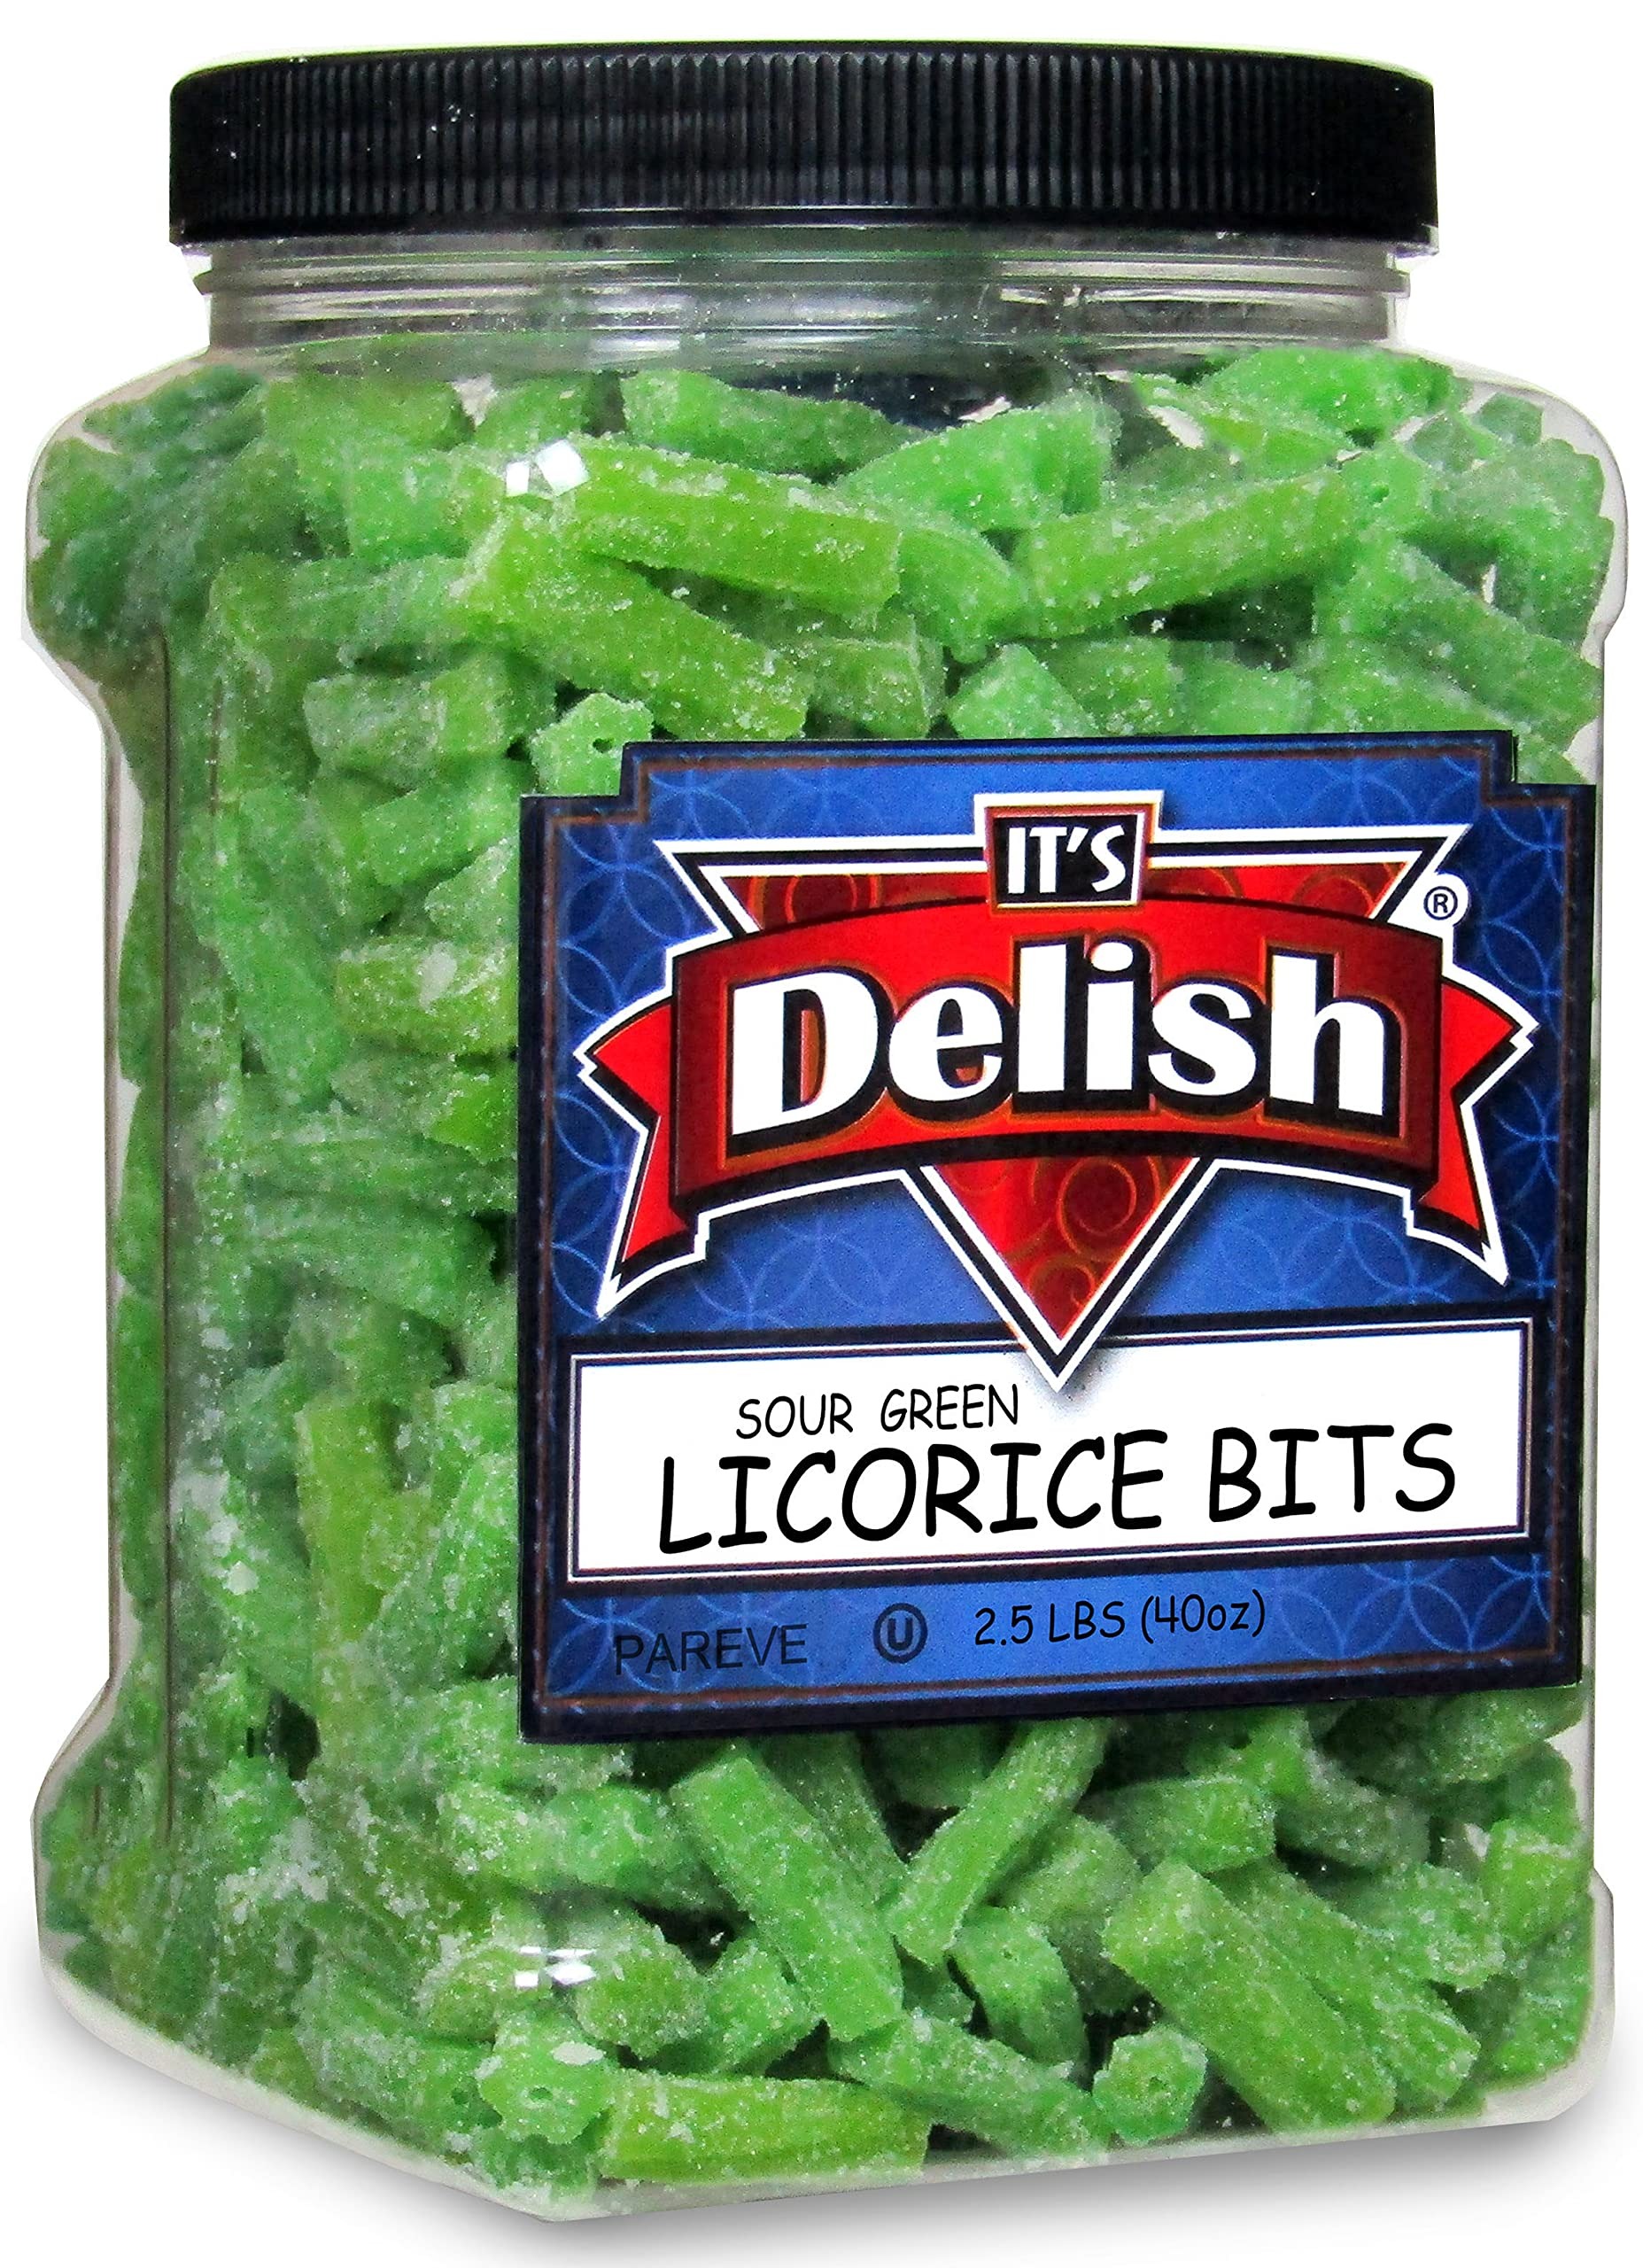
Item Name: Sour Apple Green Licorice Bits by Its Delish, 2.5 LBS (40 Oz) Jumbo Container Jar – Original Style Chewy Sour Green Apple Candy Twists – Great Gifts Party Sweets – Made in USA, Vegan, Kosher
Bullet Point 1: 🍓 LIGHTLY SOUR DELICIOUS & YUMMY CHEWY CANDIES – Its delish American Sour Licorice Bits are perfect nosh to satisfy your sweet tooth and craving for your eating habits. Bulk up your pantry with our delicious chewy candies for great treats on the go. Now you can delight yourself with this perfect snack anywhere, anytime. Yummy and chewy green apple licorice bits bursting with flavor.
Bullet Point 2: 🍫 VALUE SIZE PACK JUMBO CONTAINER – With bulk 2.5 Lbs (40 Oz) jumbo container, you can share this delicious Licorice Bits by Its Delish brand with friends & family. Our snack pack provides convenience while giving you a healthy on-the-go option. Stock up on the perfect road trip snacks with a tub of these soft and chewy twists for a quick sweet punch.
Bullet Point 3: 🍬 GREAT GIFT – Green Aplls licorice soft chewy candies are original, premium, high-quality that can make a perfect pair with salty snacks or savory meals. Perfect gift and treat for baby celebrations, showers, color themed events and candy buffets.
Bullet Point 4: ❤️ STOCK UP! TASTY CHOICE – Awesome candy snack to have at home, office, on the go, movie night, tailgate parties and any occasion! Just satisfy your desire of sweetness with the original and natural taste of Its Delish Chewy Candies to gratify your taste buds.
Bullet Point 5: 💯 YOU ARE SO VALUABLE – It's easy to spread the love & share the treat with your friends or throw some in your pocket or bag to enjoy either. We cherish your involvement in our brand more than everything else. It is Certified that Its Delish, Dairy-Free, Packaged in the USA non-GMO. If you need our help or need to ask something, reach out to us. Our help group will be glad to support you and guarantee that you are 100%. - OU Certified Kosher Parve, Dairy-Free, Vegan.
Value: 1.0
Unit: Count

Price: 28.99